Kretek

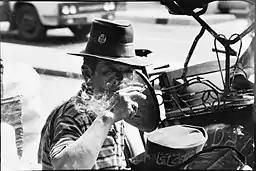
A becak driver in Yogyakarta, Indonesia, smoking a kretek

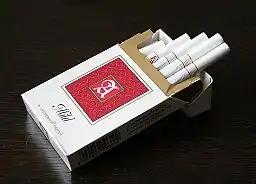
A pack of Sampoerna A-Mild, a popular Indonesian brand of kretek manufactured by Sampoerna

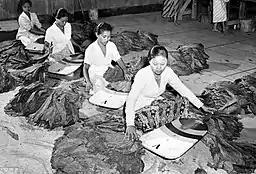
Tobacco leaves sorting in Java. Tobacco was introduced by the Dutch during the colonial period.

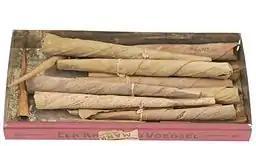
Kreteks from the 1910s, containing resin, nutmeg, cumin, clove, and tobacco wrapped in banana leaves

Kretek is a type of Indonesian cigarette made with a blend of tobacco, cloves and other flavors. They are available filtered or unfiltered. The word "kretek" itself is an onomatopoetic term for the crackling sound of burning cloves.